Segundo Romance

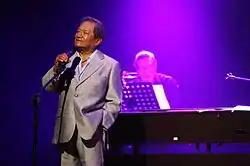
A man facing left is performing on a stage with a microphone in his right hand.

"Segundo Romance" was recorded at the Record Plant in Los Angeles, chosen for its state-of-the-art recording facilities. Its title was announced in June 1994. Luis Miguel co-produced the album with Armando Manzanero (who produced "Romance)", Juan Carlos Calderón (who produced Luis Miguel's albums prior to "Romance") and Kiko Cibrian (who co-produced "Aries"). Manzanero helped with arrangements and song selection, Calderón was involved with the string section and Cibrian with music direction.